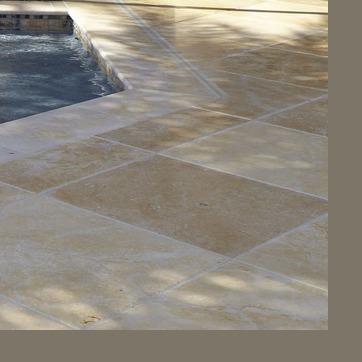
Material: tile